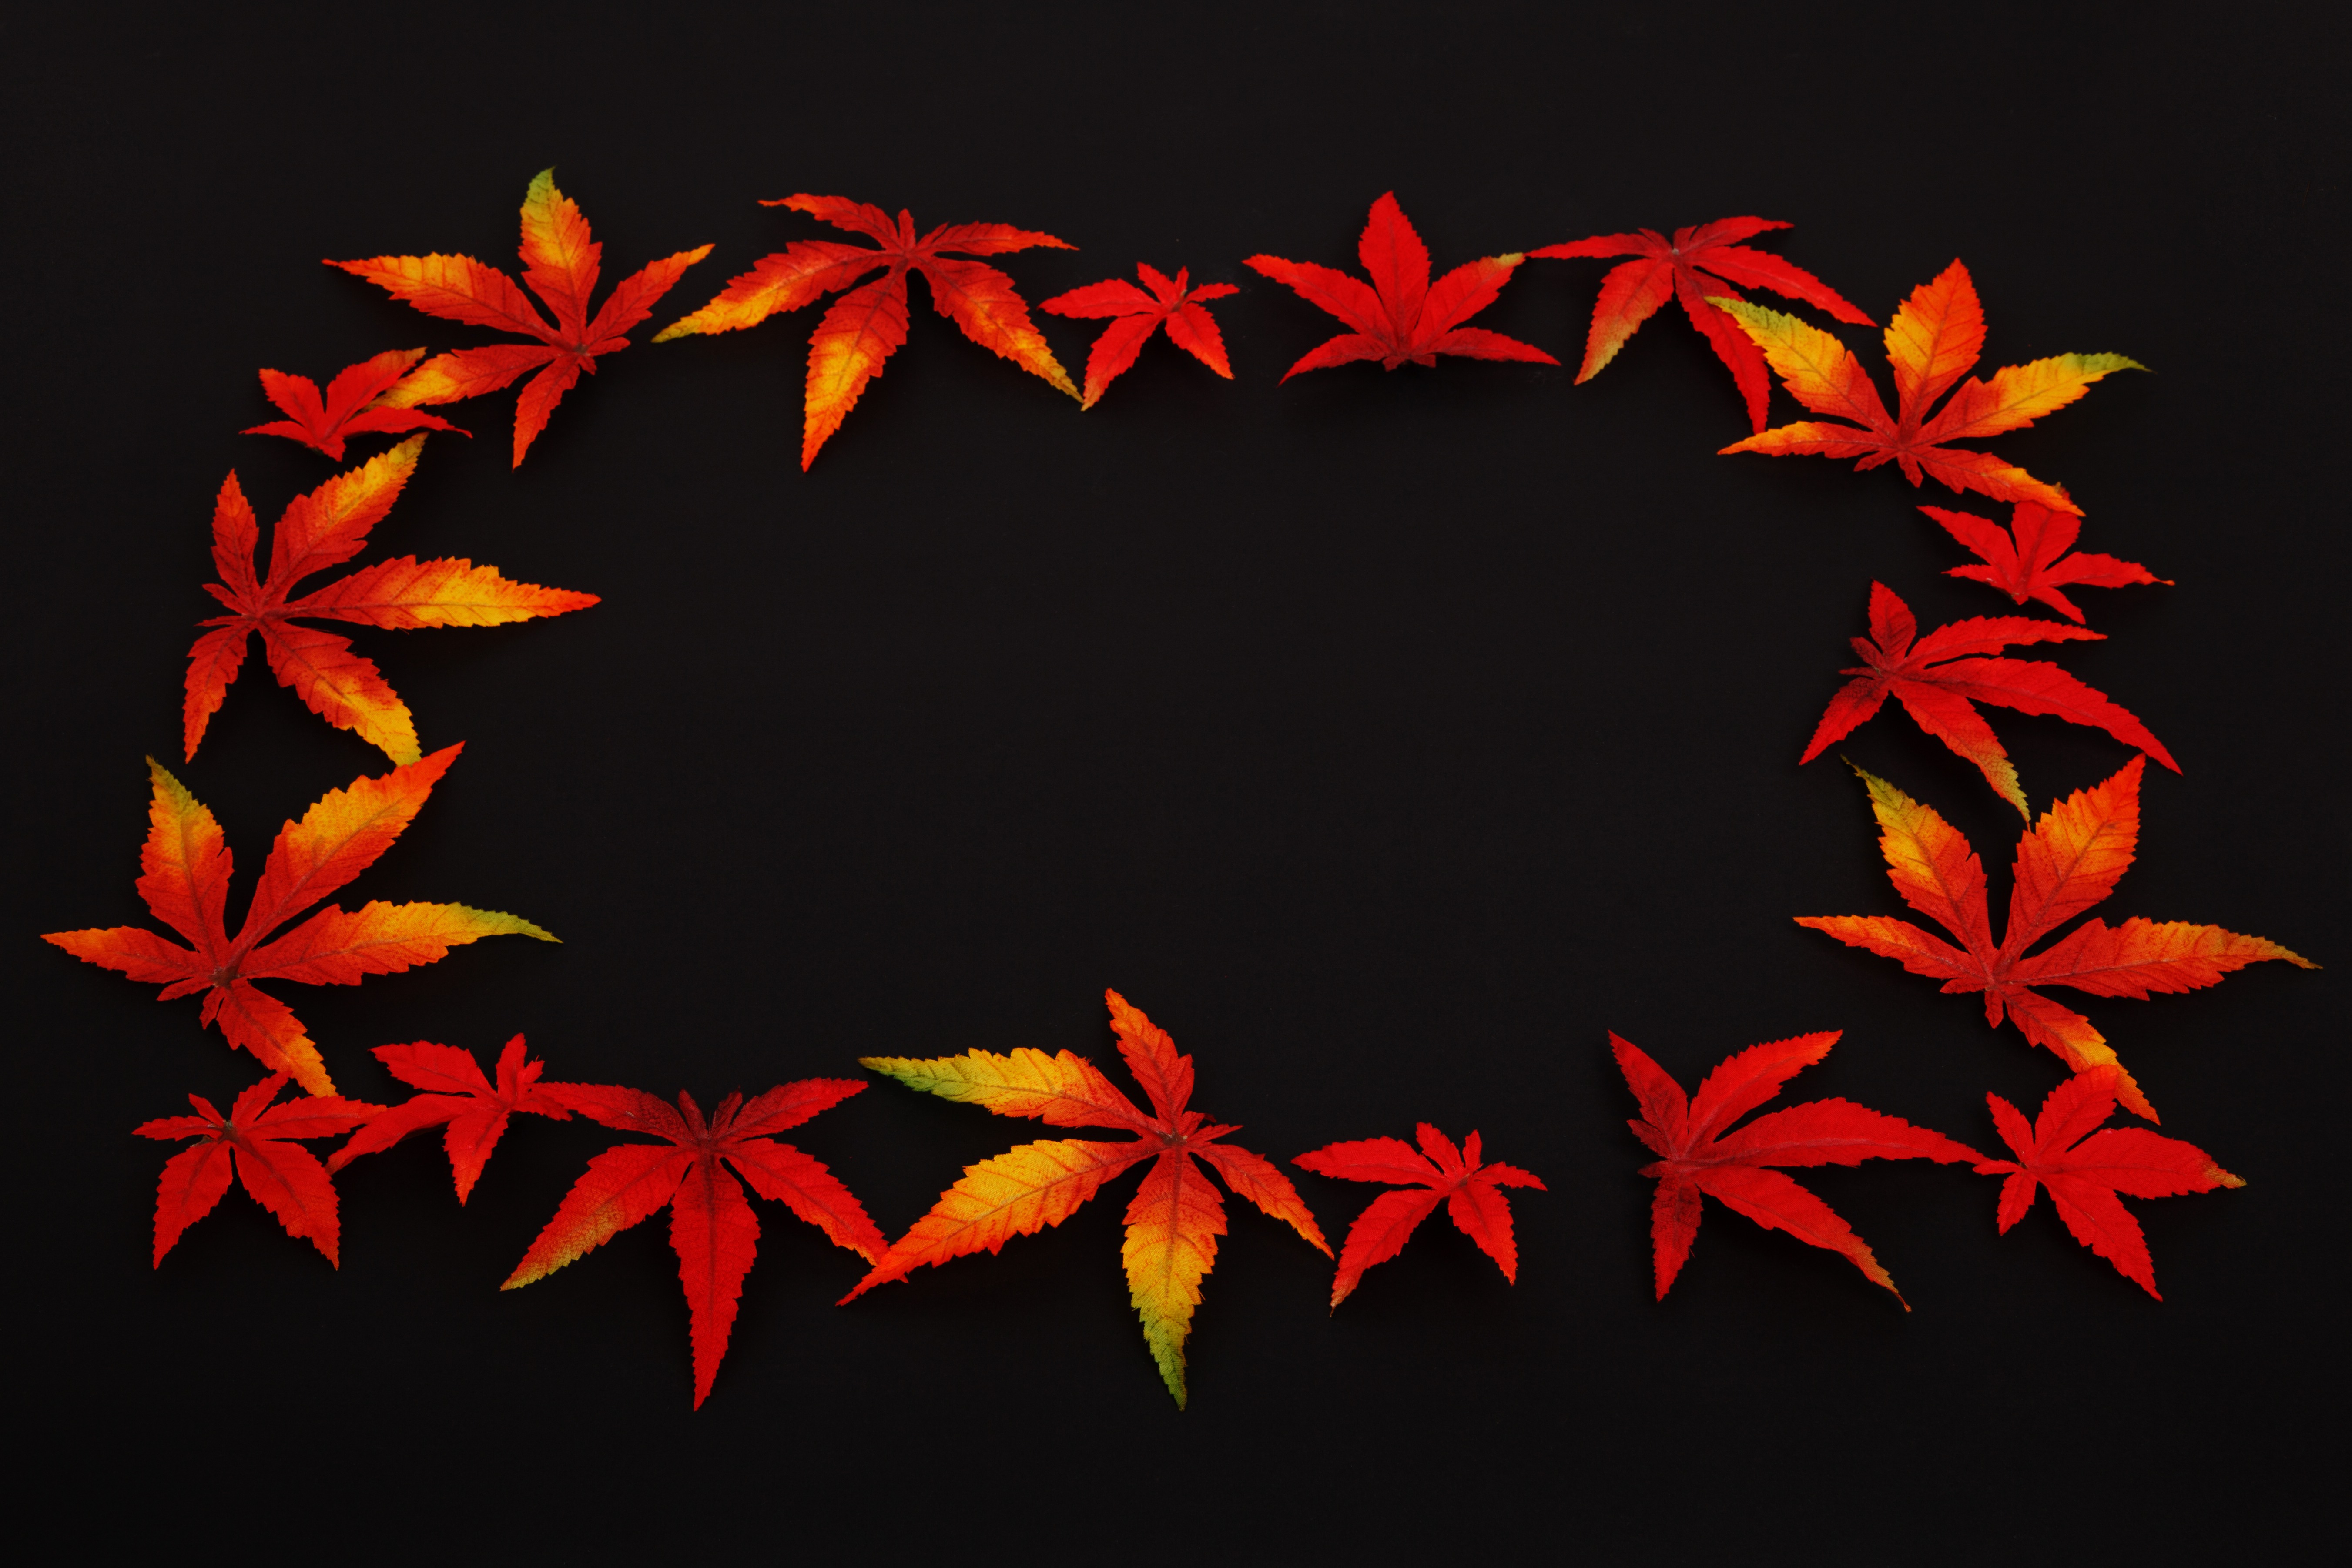
tree, nature, branch, plant, leaf, fall, flower, petal, dark, decoration, orange, red, color, autumn, frame, black, yellow, season, maple tree, twig, maple leaf, christmas decoration, leaves, background, symmetry, wallpaper